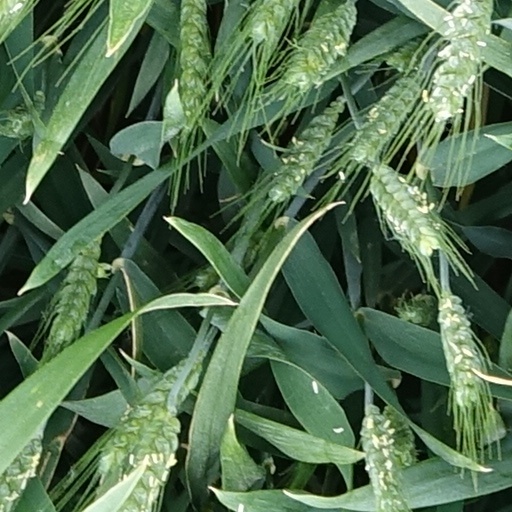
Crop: wheat